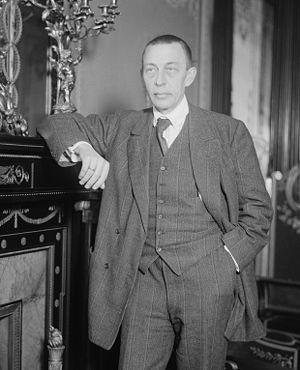
Photo en noir et blanc montrant le compositeur Sergei Rachmaninoff (1873-1943), prise à une date inconnue. Image restaurée numériquement avec GIMP (suppression de la poussière des taches et des rayures). et recadrée pour centrer sur Rachmaninoff.
La Marina di Pisa est une station balnéaire de Toscane, en Italie, située à l'embouchure de l'Arno. C'est un hameau de Pise, distant de 10 km au sud-ouest du centre-ville.
Sergueï Vassilievitch Rachmaninov, né le 1ᵉʳ avril 1873 à Semionovo et mort le 28 mars 1943 à Beverly Hills, est un compositeur, pianiste et chef d'orchestre russe, naturalisé américain.
13 janvier : La Jeune Fille de Pskov, opéra de Nicolaï Rimski-Korsakov, créé à Saint-Pétersbourg sous la direction d'Eduard Nápravník.